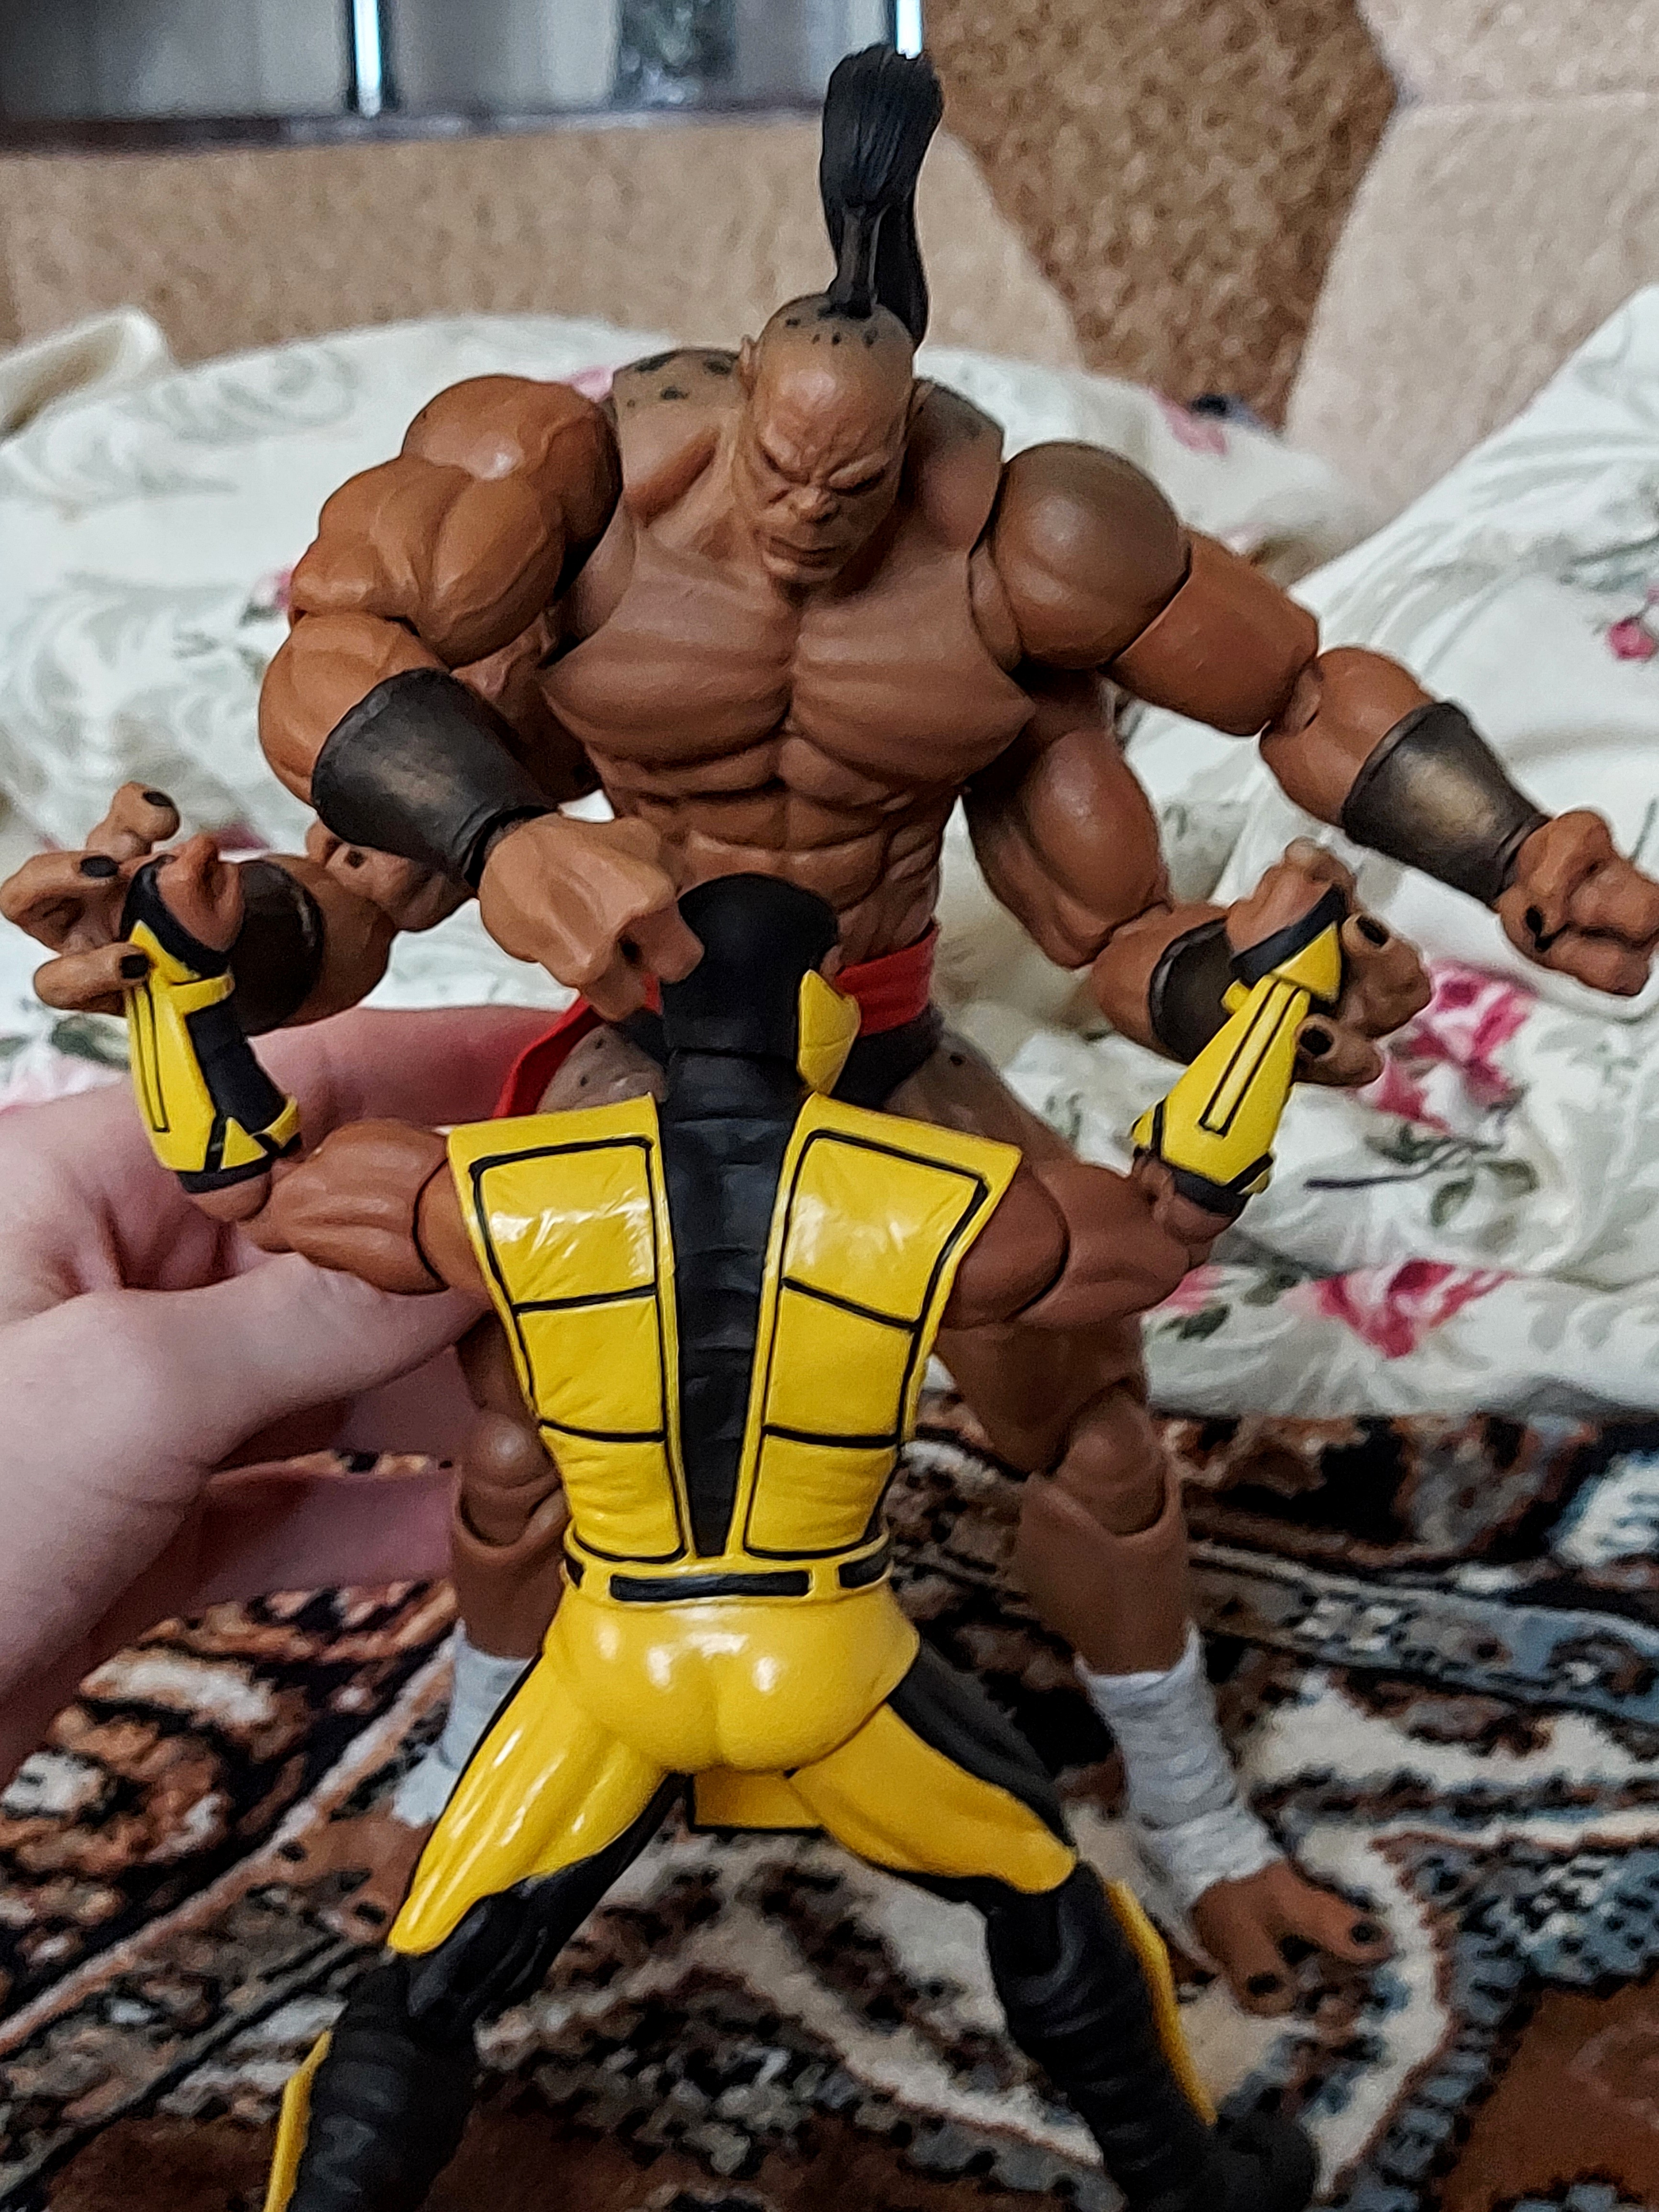
Shokan, storm, collectibles, warrior, fighter, action, figure, toy, cartoon, bodybuilder, action figure, event, machine, art, fictional character, chest, fiction, hero, illustration, superhero, robot, figurine, action film, bodybuilding, costume, animation, flesh